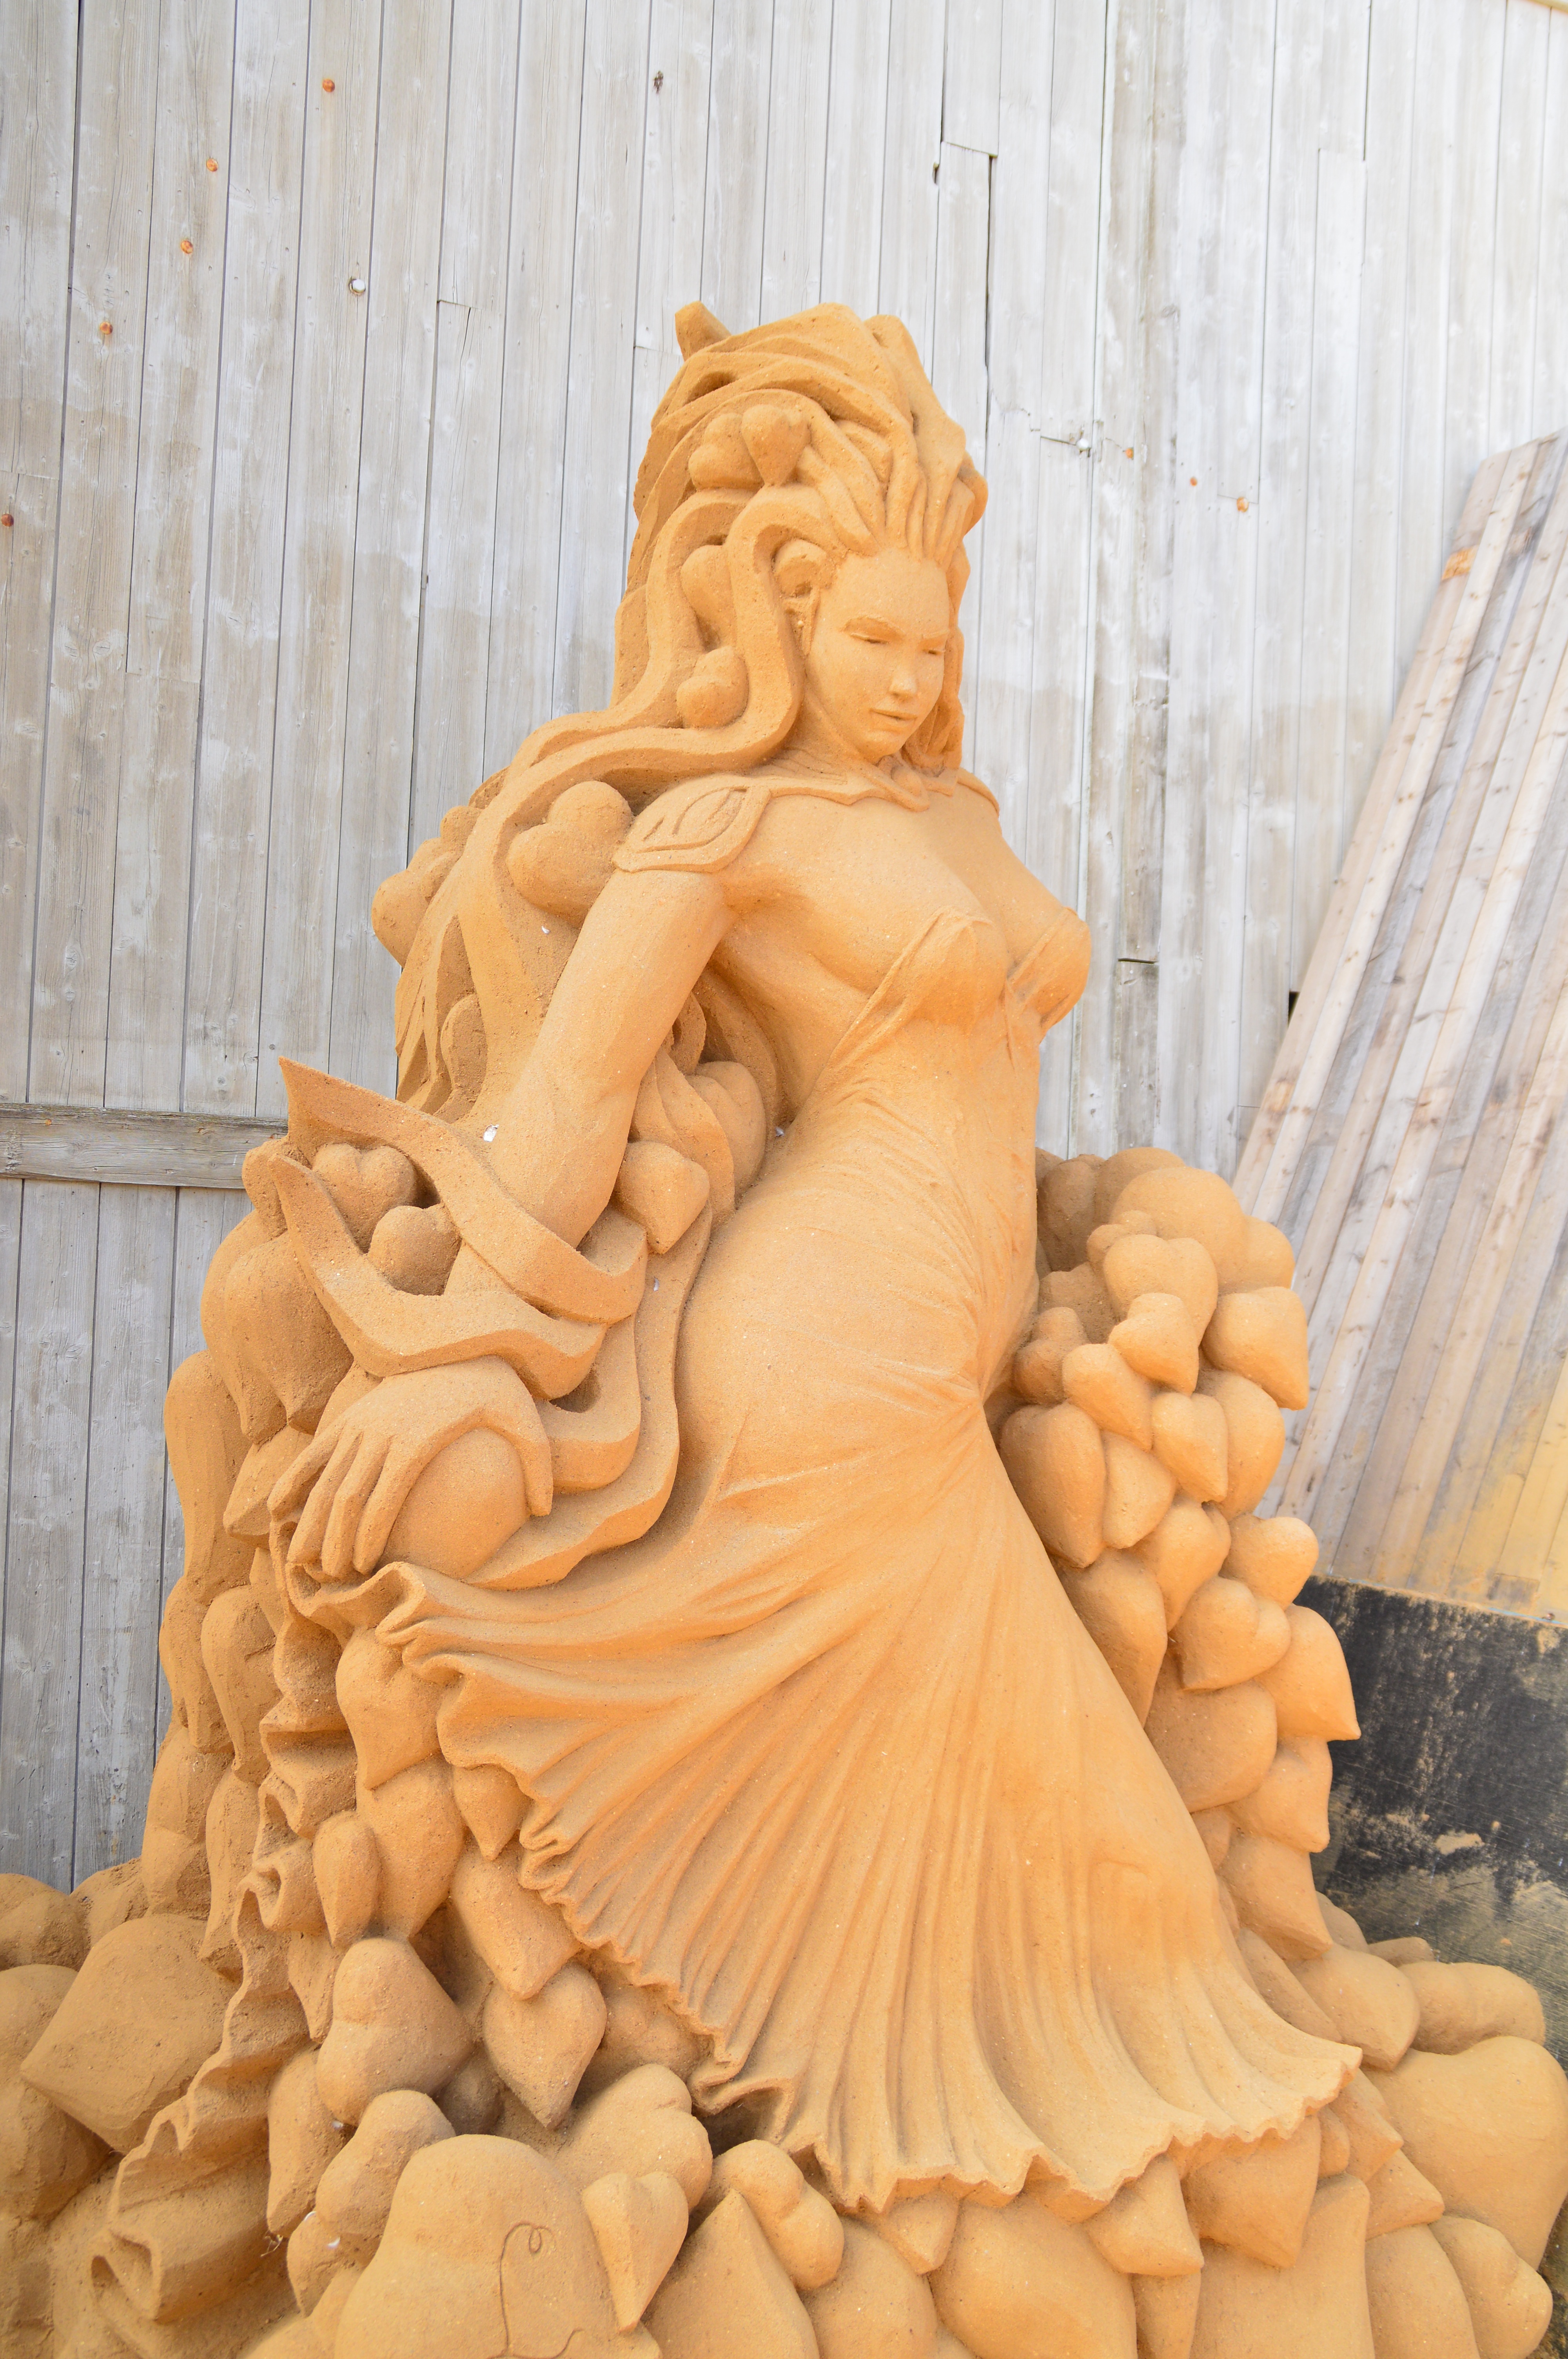
sand, wood, hair, monument, summer, statue, holiday, gray, material, sculpture, art, dress, temple, denmark, culture, carving, relief, breast, mythology, stone carving, sand sculpture, ancient history, classical sculpture